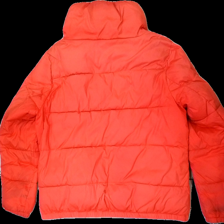
View: back
Type: Jacket
Category: Ladies
Brand: Everest
Colors: Red
Material: 100% polyester
Cut: Regular
Size: 42
Season: Autumn
Stains: Major
Damage location: bottom right
Damage 2 location: top left
Price range: <50
Recommended usage: Export
Description: röd tjock jacka med flera stora svarta fläckar över hela